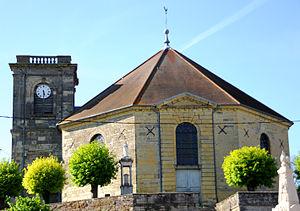
Église Saint-Martin de Blondefontaine This building is indexed in the Base Mérimée, a database of architectural heritage maintained by the French Ministry of Culture,